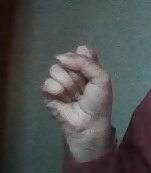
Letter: saad